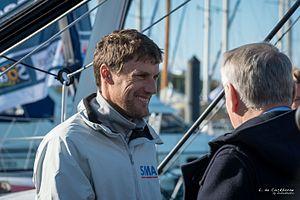
La Route du Rhum 2018 est la onzième édition de la Route du Rhum, course transatlantique en solitaire. Elle s'élance de Saint-Malo le dimanche 4 novembre 2018 à 14 heures, et rallie Pointe-à-Pitre, en Guadeloupe. La flotte est répartie en six catégories : Ultime, Multi50, IMOCA, Class40, Rhum Multi et Rhum Mono. Le directeur de course est Jacques Caraës.
Le Vendée Globe 2016-2017 constitue la huitième édition du Vendée Globe. Le départ pour les vingt-neuf concurrents engagés a été donné le 6 novembre 2016 en baie des Sables-d'Olonne à 13 h 2. Épreuve majeure du circuit IMOCA, il est couru en solitaire, sans assistance et sans escale, à bord de monocoques de 60 pieds. Armel Le Cléac'h remporte la course sur le 60 pieds IMOCA doté de foils Banque populaire VIII en passant la ligne d'arrivée le 19 janvier à 16 h 37, établissant un nouveau record de la circumnavigation dans cette épreuve en 74 jours 3 heures 35 minutes et 46 secondes. Il devance le Britannique Alex Thomson, arrivé le 20 janvier à 8 h 37, de 15 heures 59 minutes et 29 secondes, après un duel à l'avant de la flotte qui a duré toute la course. Thomson améliore par ailleurs le 16 janvier le record de distance parcourue en 24 heures : 536,81 milles à une moyenne de 22,36 nœuds.